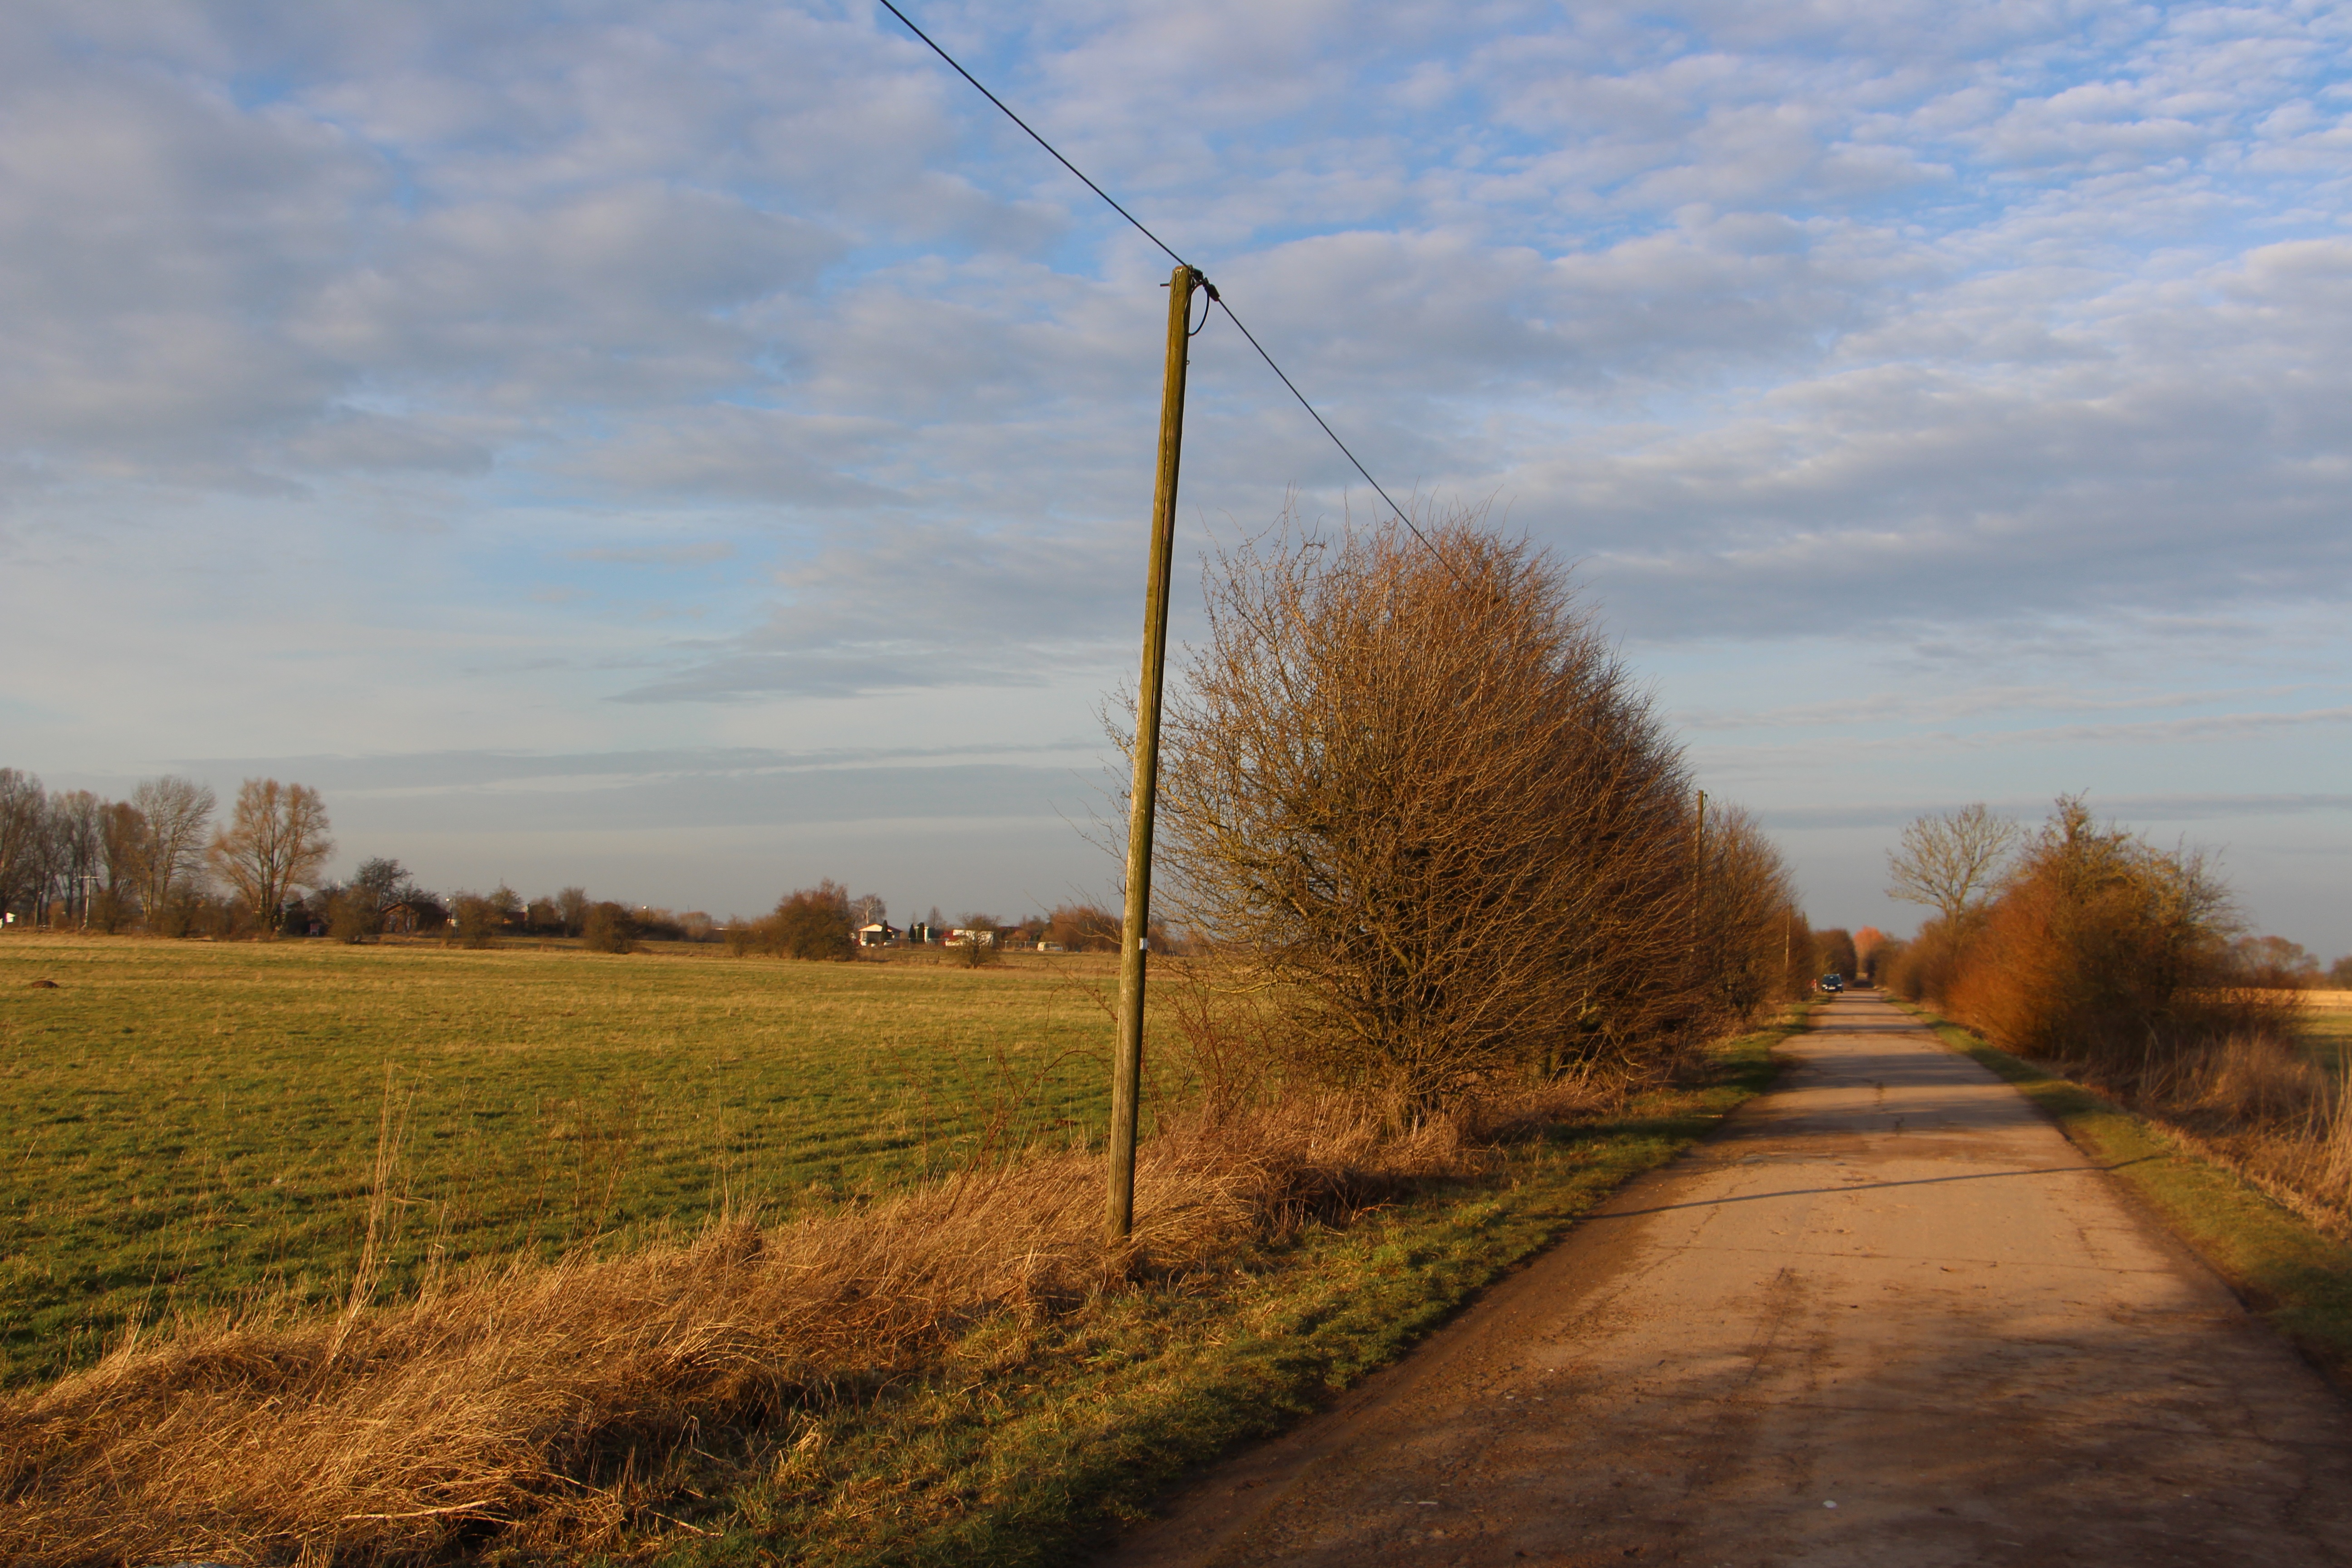
landscape, tree, nature, grass, horizon, cloud, sky, road, field, farm, prairie, morning, hill, wind, autumn, agriculture, waterway, plain, away, rural area, woody plant